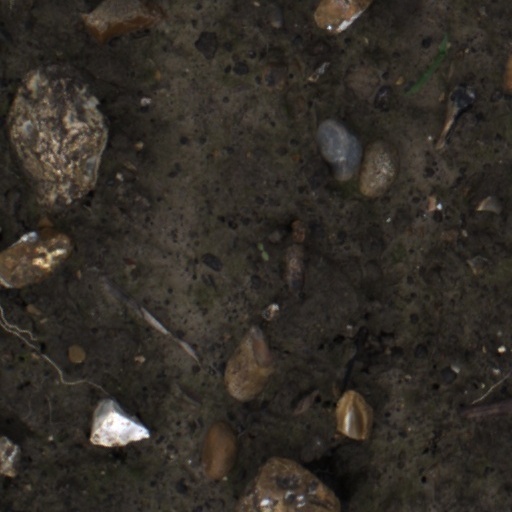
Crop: wheat